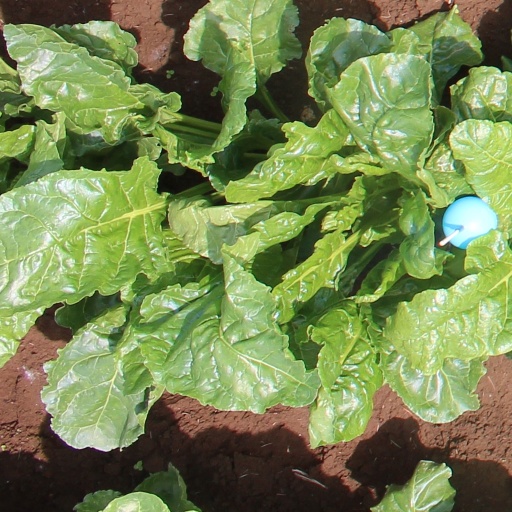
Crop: sugar beet